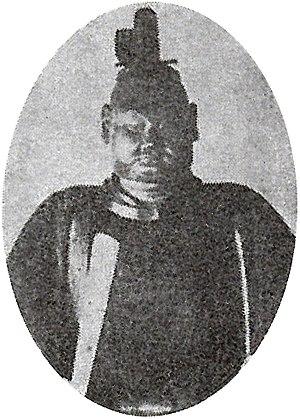
Tokugawa Naritomo est un daimyo de l'époque d'Edo qui régnait sur le domaine d'Owari.